Ra.One

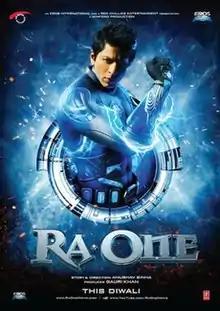
Theatrical release poster

Ra.One is a 2011 Indian Hindi-language superhero film directed by Anubhav Sinha and produced by Gauri Khan under Red Chillies Entertainment. The film stars Shah Rukh Khan in a dual role and Arjun Rampal as the titular antagonist, with Kareena Kapoor, Armaan Verma, Shahana Goswami, Tom Wu, Dalip Tahil and Satish Shah in supporting roles. The film's title is inspired by Hindu Saga character Ravana. In the film, a video game antagonist escapes into the real world to track down the player who almost defeated him. This player, who is the son of the game's deceased creator, brings the game's protagonist into the real world to safeguard himself and his mother from the antagonist.